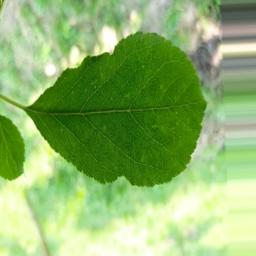
Label: Healthy